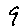
Label: 9